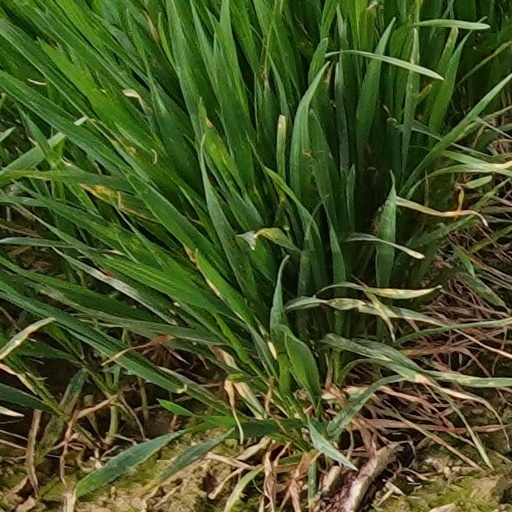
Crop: wheat